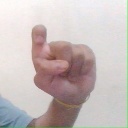
अक्षर: इ